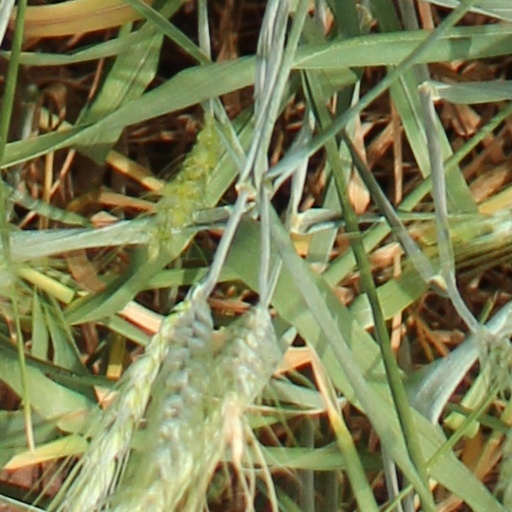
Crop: wheat